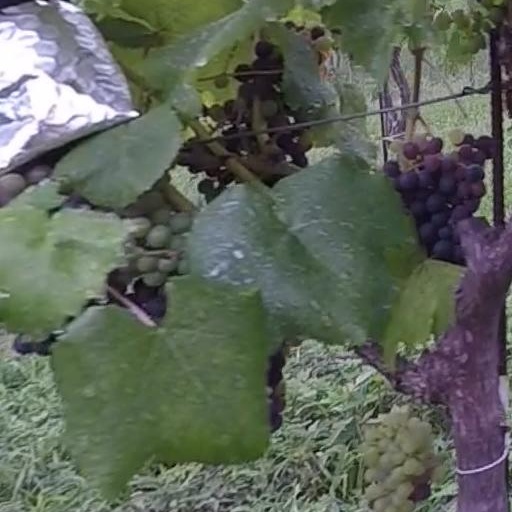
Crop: grape